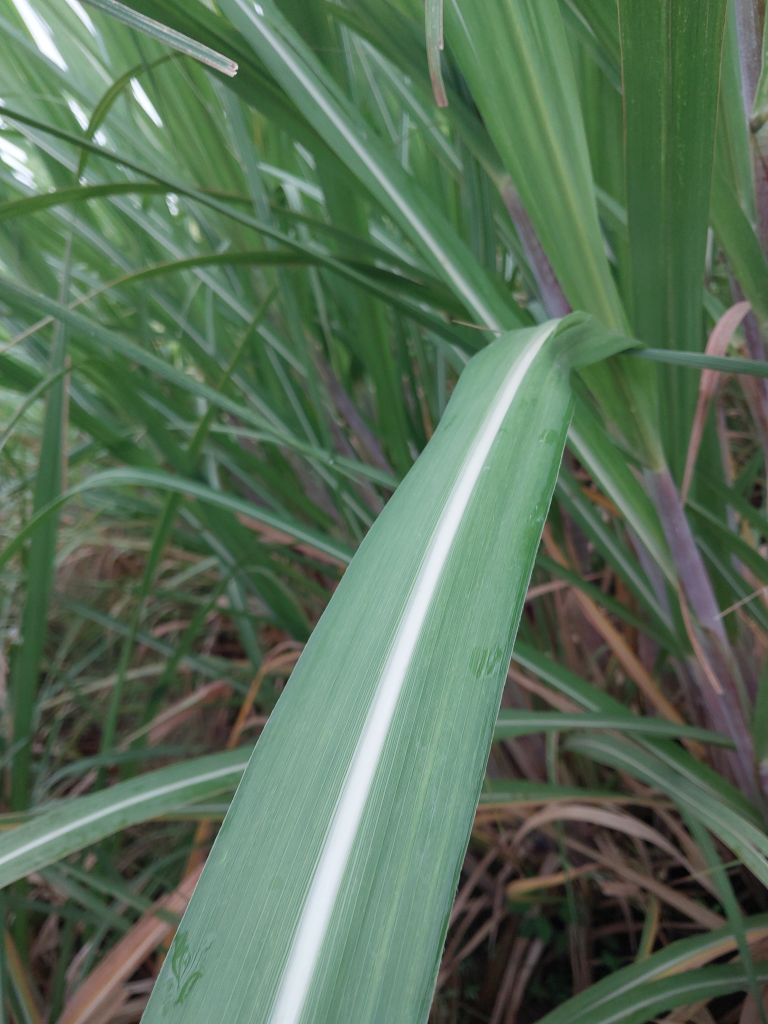
Label: Healthy